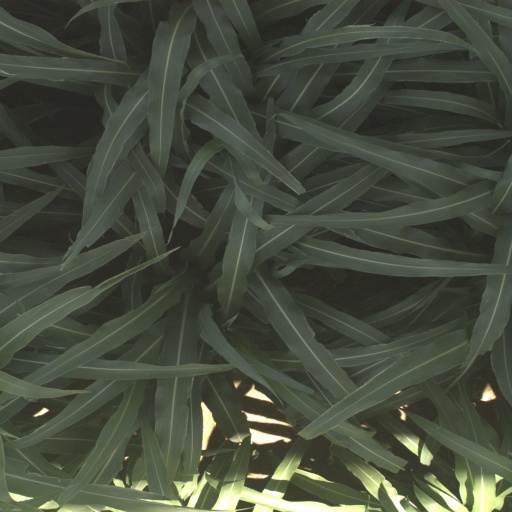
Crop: sorghum